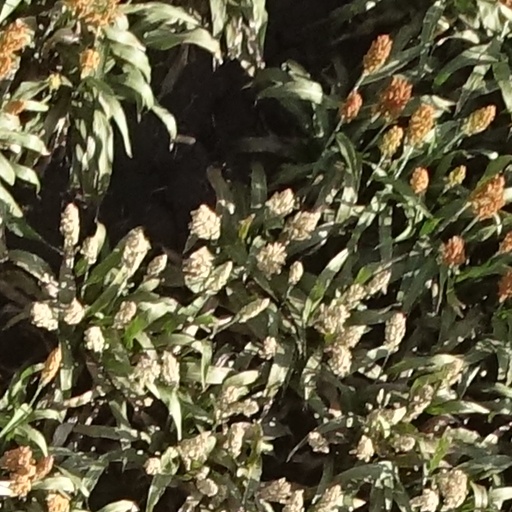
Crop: sorghum